Mudan incident

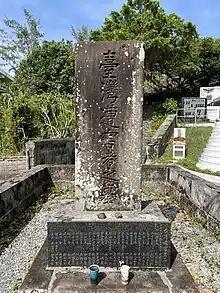
Victims Tomb at Gokokuji Temple, Naha City. Okinawa Prefecture

The Mudan incident of 1871 (or ) was the massacre of 54 Ryukyuan sailors in Qing-era Taiwan who wandered into the central part of Taiwan after being shipwrecked off Taiwan's southeastern coast. Twelve survivors were rescued by local Han people and were later returned to Miyako Island in the Ryukyu Islands.